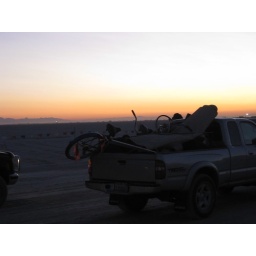
sunrise over black rock city